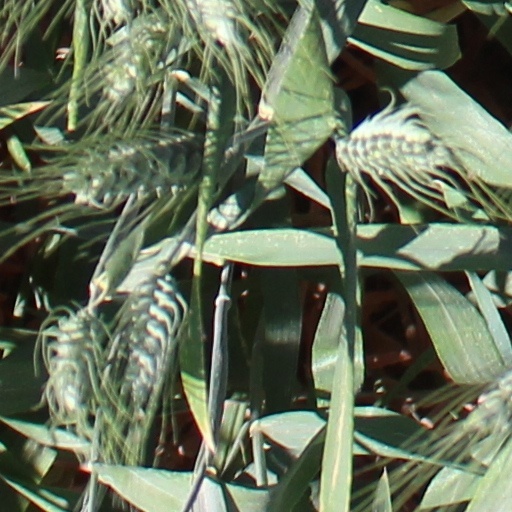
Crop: wheat